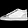
Label: Sneaker